Athani, Ernakulam

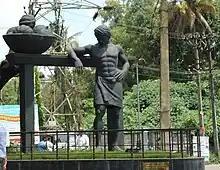
Statue at Athani Junction

Athani is a village in Nedumbasery Panchayat in Aluva Taluk. Athani is between Angamaly and Aluva in Eranakulam district in the Indian state of Kerala.